Question: Please indicate a possible affordance area of baseball bat that can be used for swinging
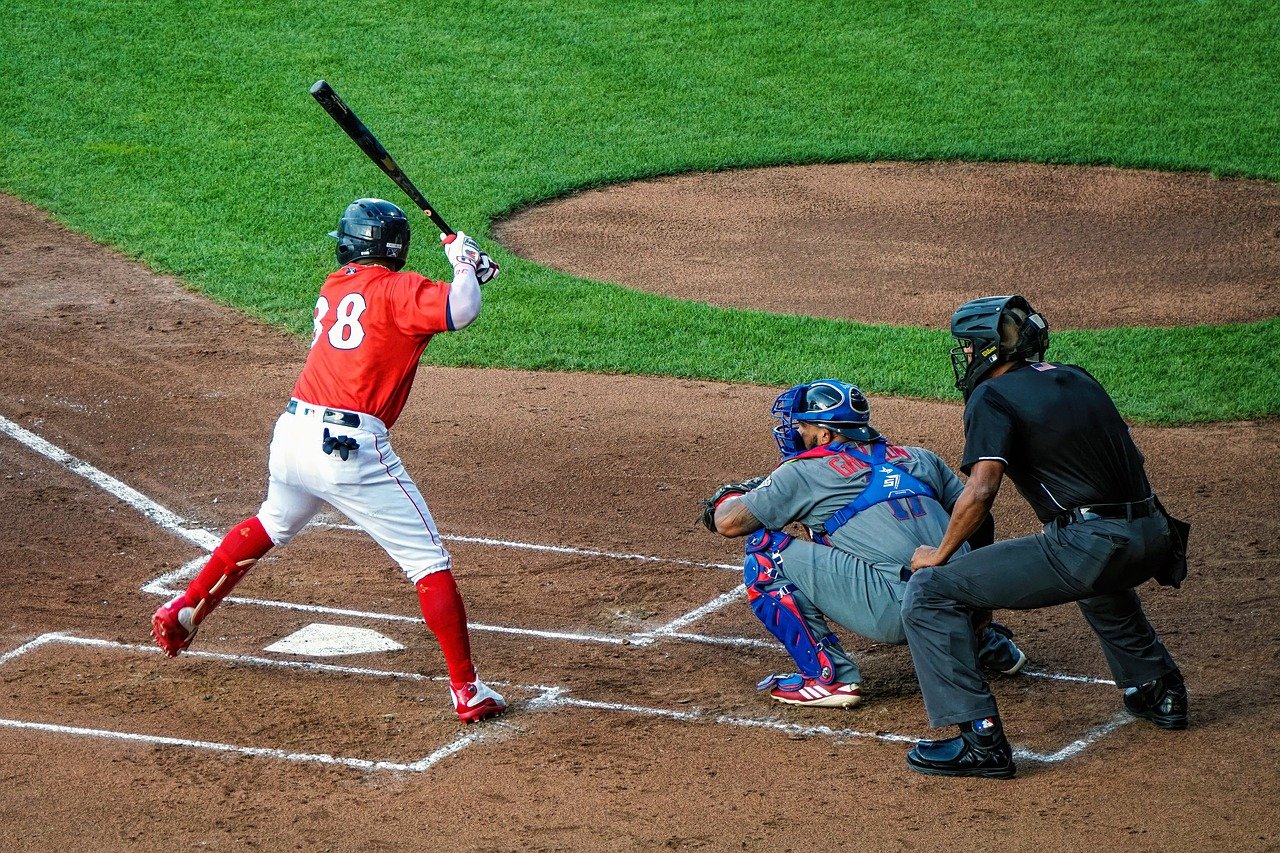
Answer: [422.5, 206, 502.418, 292.436]